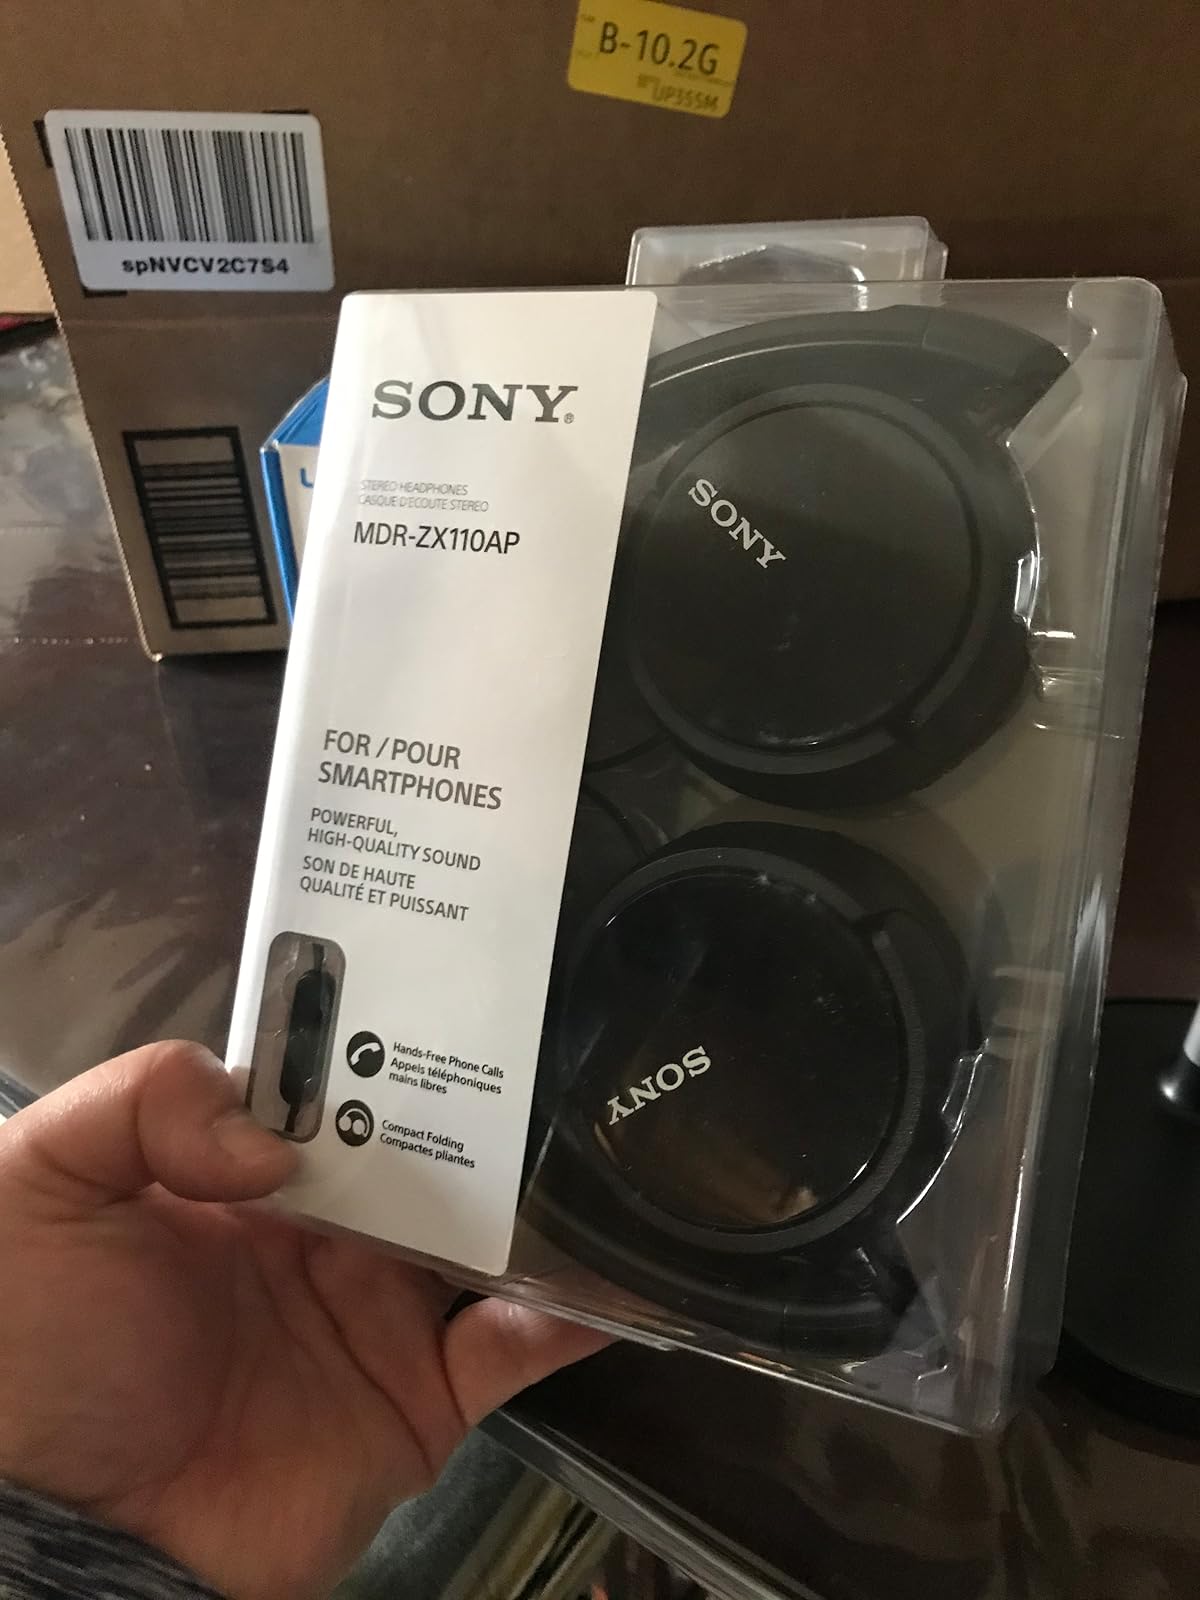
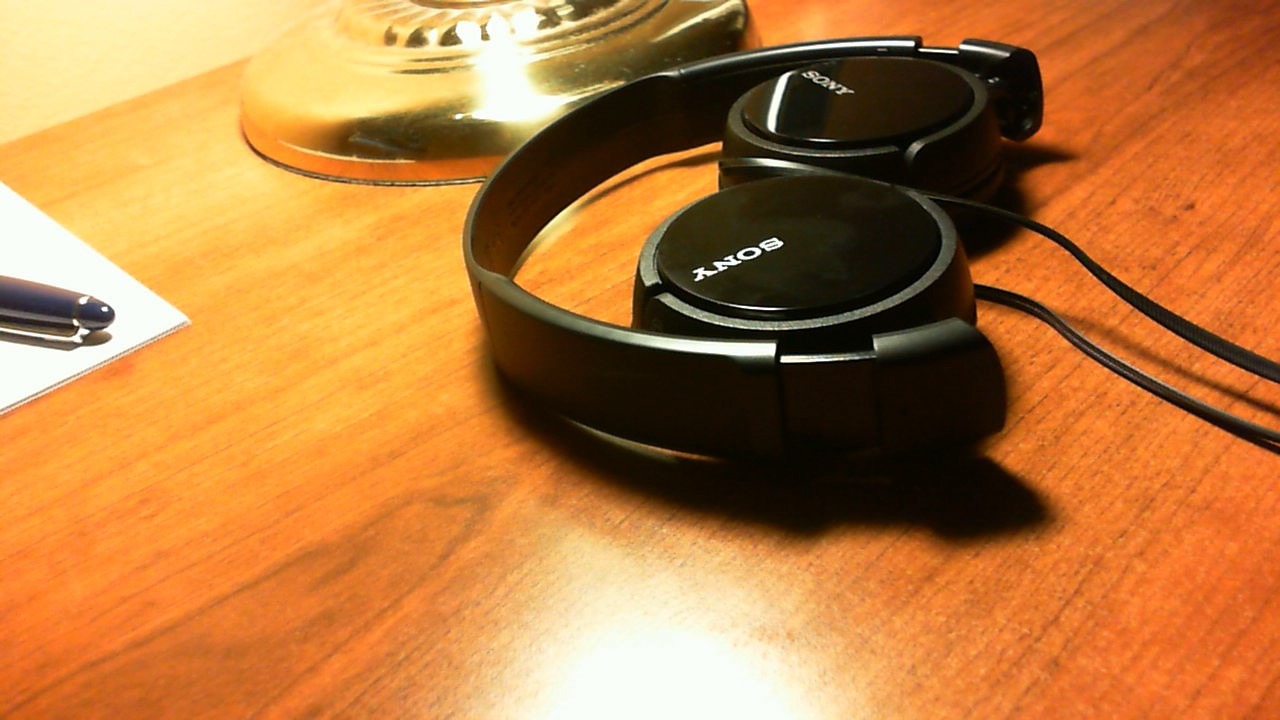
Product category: headphones
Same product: no